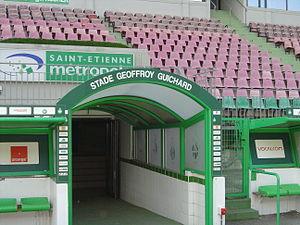
Sortie du Tunnel des joueurs du Stade Geoffroy-Guichard vu du terrain. Photo prise par Mickaël Roure (Alias Altrensa pour Wikipédia) Licensing fr:Catégorie:Image de l'ASSE